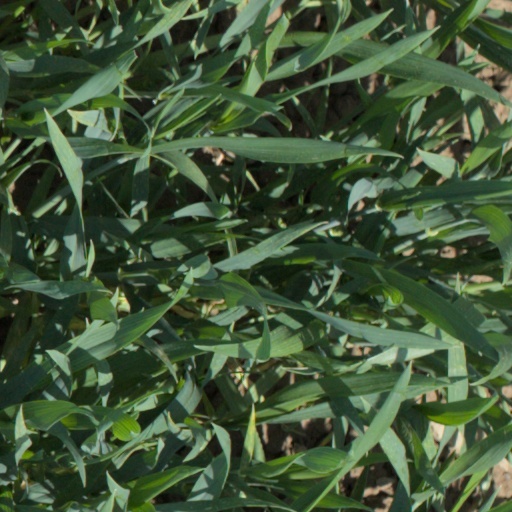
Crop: wheat